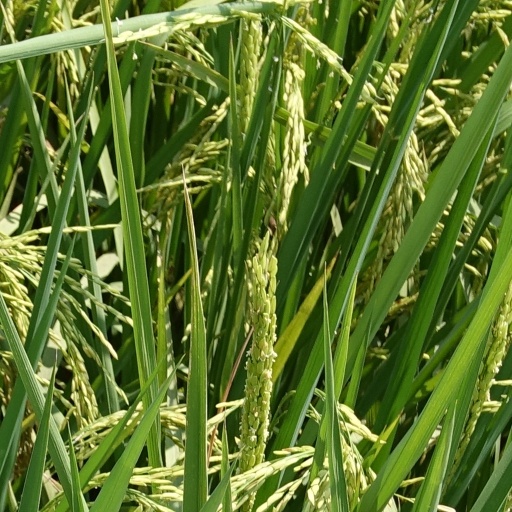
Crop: rice